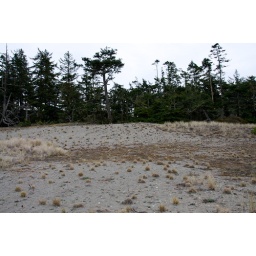
A field of dirt and grass in the Deception Pass area.